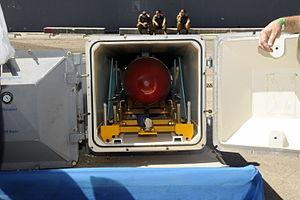
Le C-704 est un missile anti-navire chinois qui a été développé par le 3ᵉ institut de recherches du groupe aérospatial chinois, également concepteur du C-701.